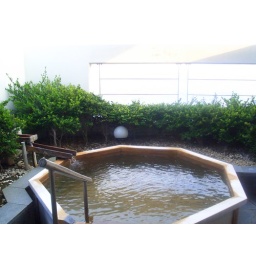
this is the wooden hot-springs tub. we sat in about 45-50 degree water overlooking the ocean. unbelievable!!!